Frank M. Johnson Jr. Federal Building and United States Courthouse

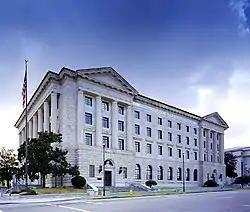

The Frank M. Johnson Jr. Federal Building and United States Courthouse is a United States federal building in Montgomery, Alabama, completed in 1933 and primarily used as a courthouse of the United States District Court for the Middle District of Alabama. The building is also known as United States Post Office and Courthouse—Montgomery and listed under that name on the National Register of Historic Places. In 1992, it was renamed by the United States Congress in honor of Frank Minis Johnson, who had served as both a district court judge and a court of appeals judge. It was designated a National Historic Landmark in 2015.